Crescent Athletic Club

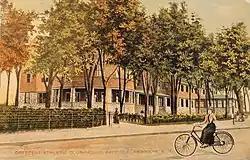
Circa 1909 postcard of Crescent Athletic Club, Bay Ridge, Brooklyn

The Crescent Athletic Club was an athletic club in Brooklyn. Founded by a group of Yale University alumni in 1884 as an American football club, it later expanded to include other sports, including baseball, lacrosse, ice hockey and basketball. The club had over 1,500 members in the early 20th century. The club's membership declined in the 20th century, and it filed for bankruptcy in 1939. The club also became an important social institution in the Bay Ridge section of Brooklyn, hosting plays, dinners, dances, lectures, concerts, and minstrel shows.